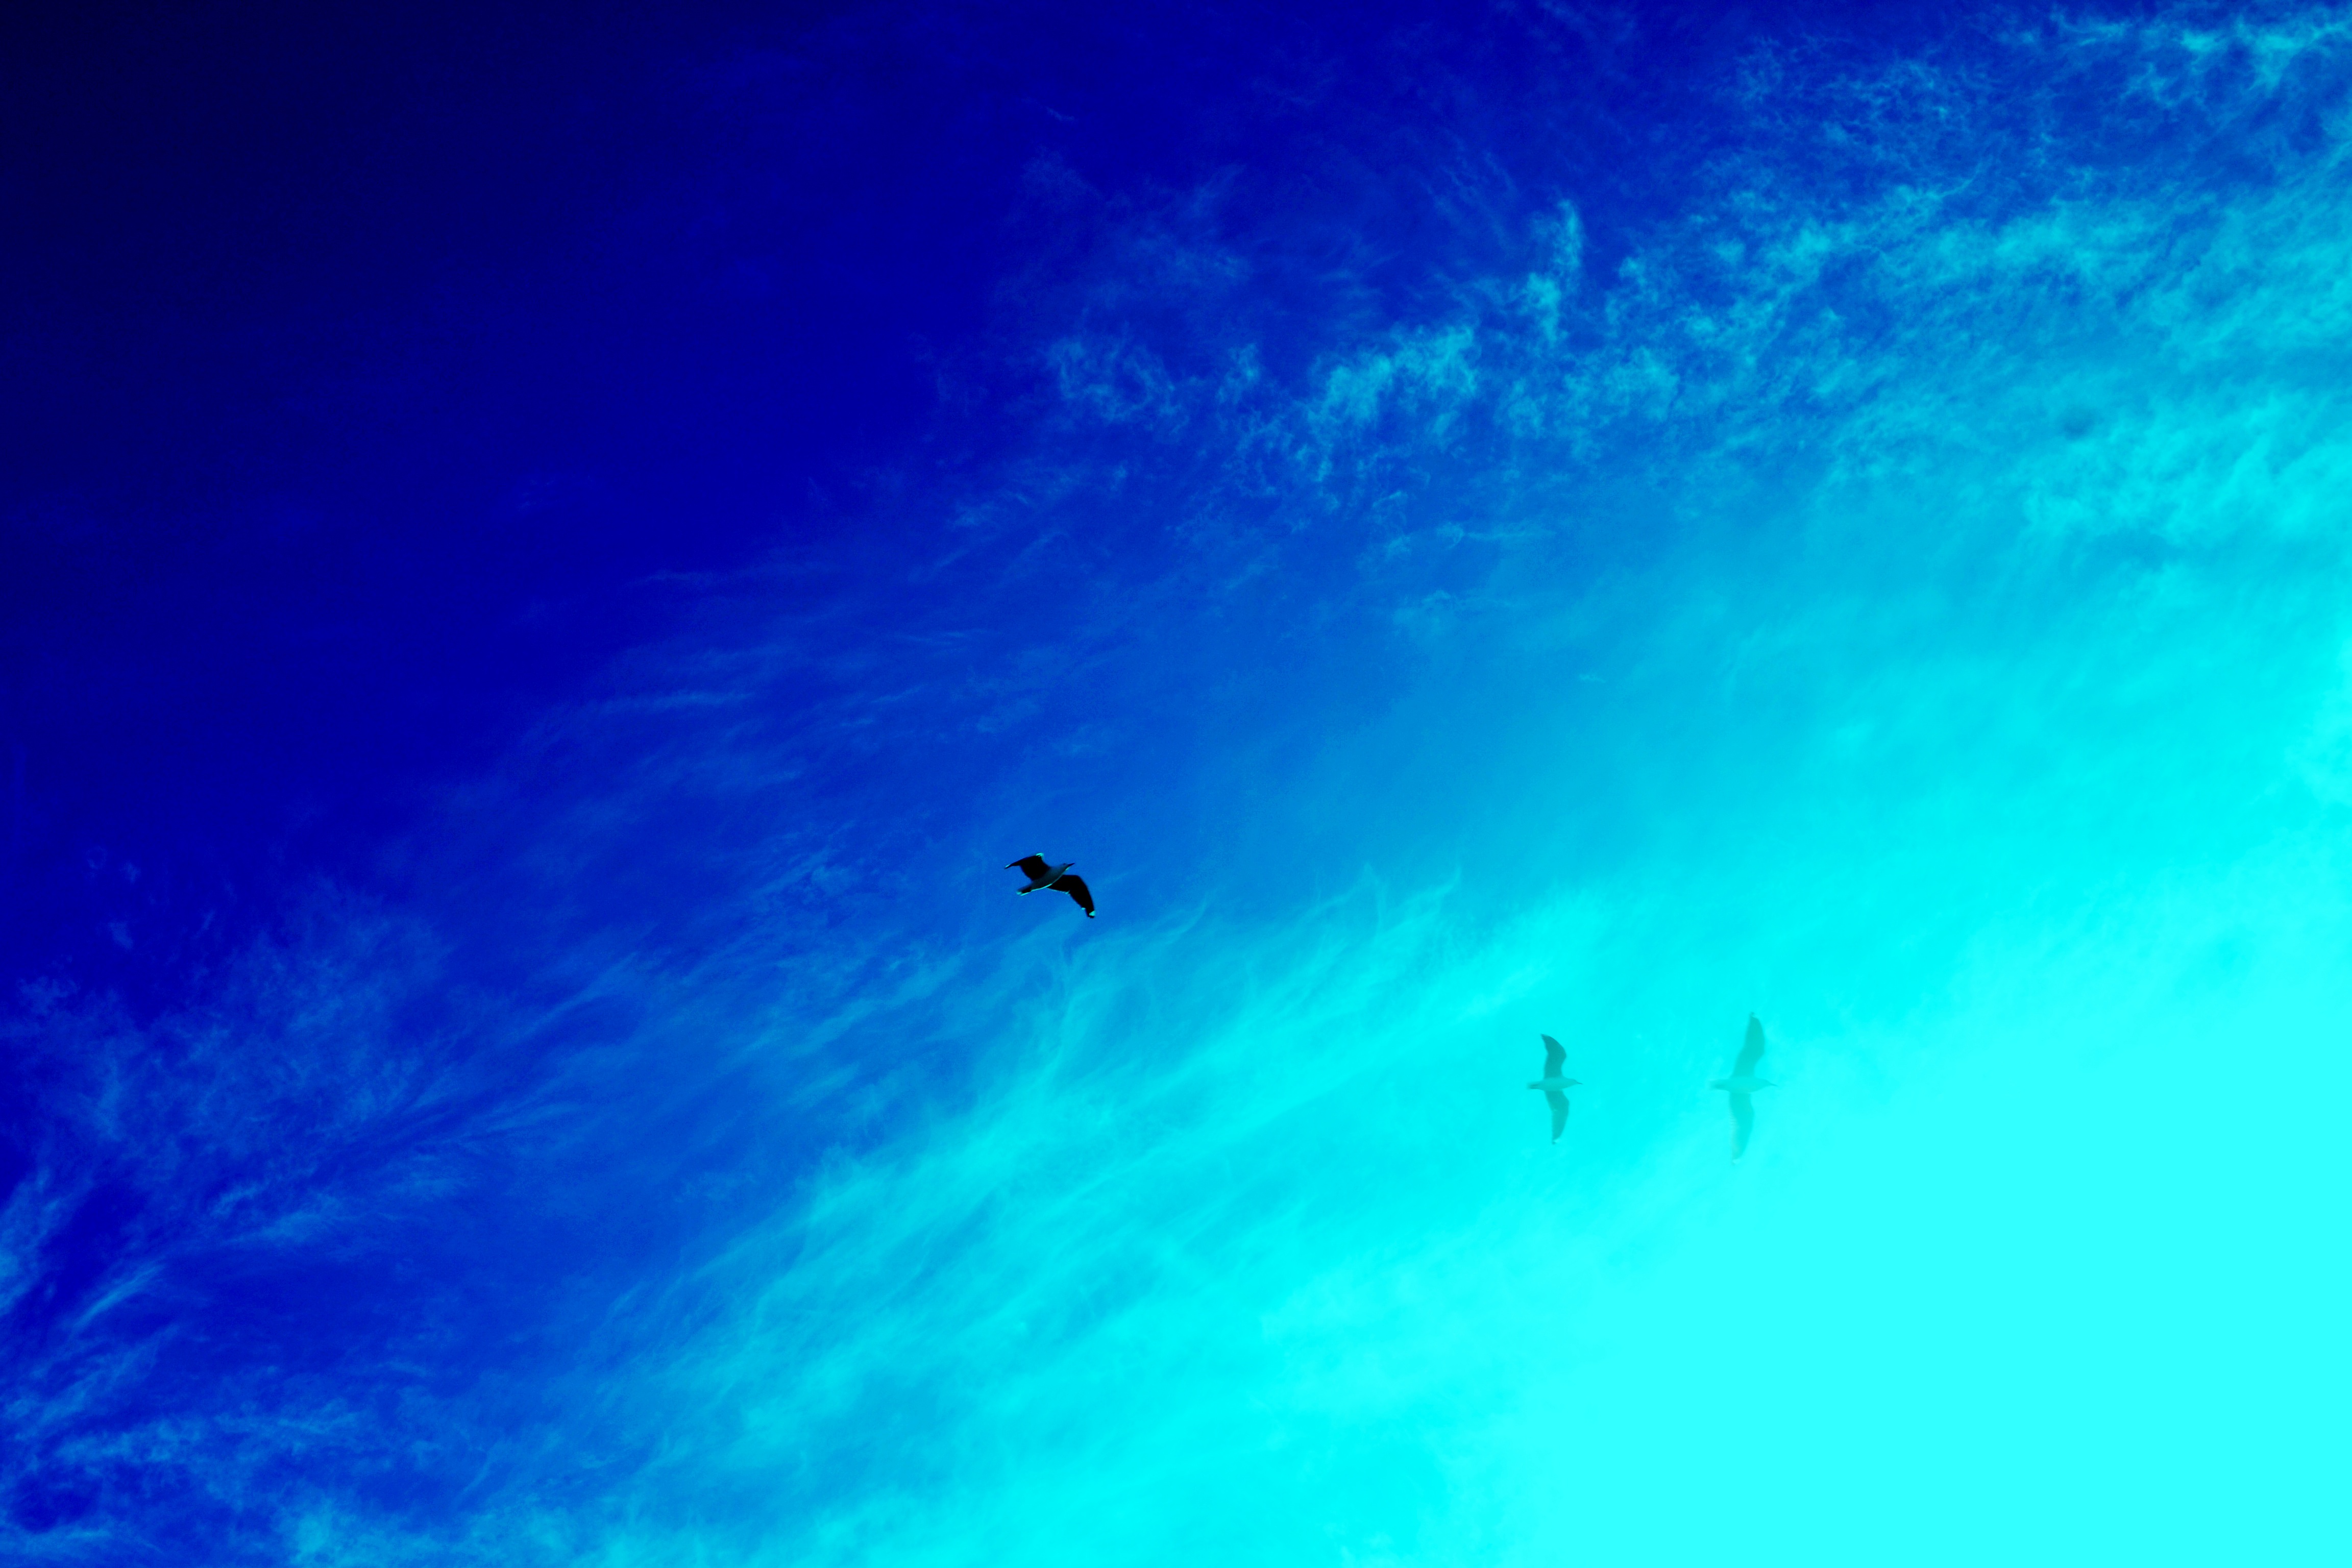
sea, ocean, sky, wave, diving, underwater, blue, wind wave